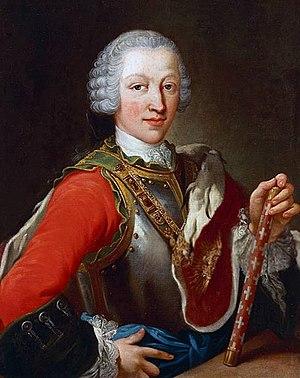
Cet article est une liste de personnalités liées à Aix-les-Bains, seconde ville du département de la Savoie.